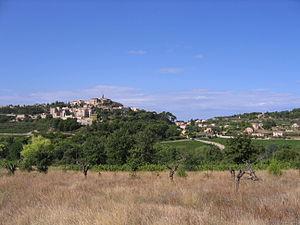
Crillon-le-Brave est une commune française située dans le département de Vaucluse, en région Provence-Alpes-Côte d'Azur.